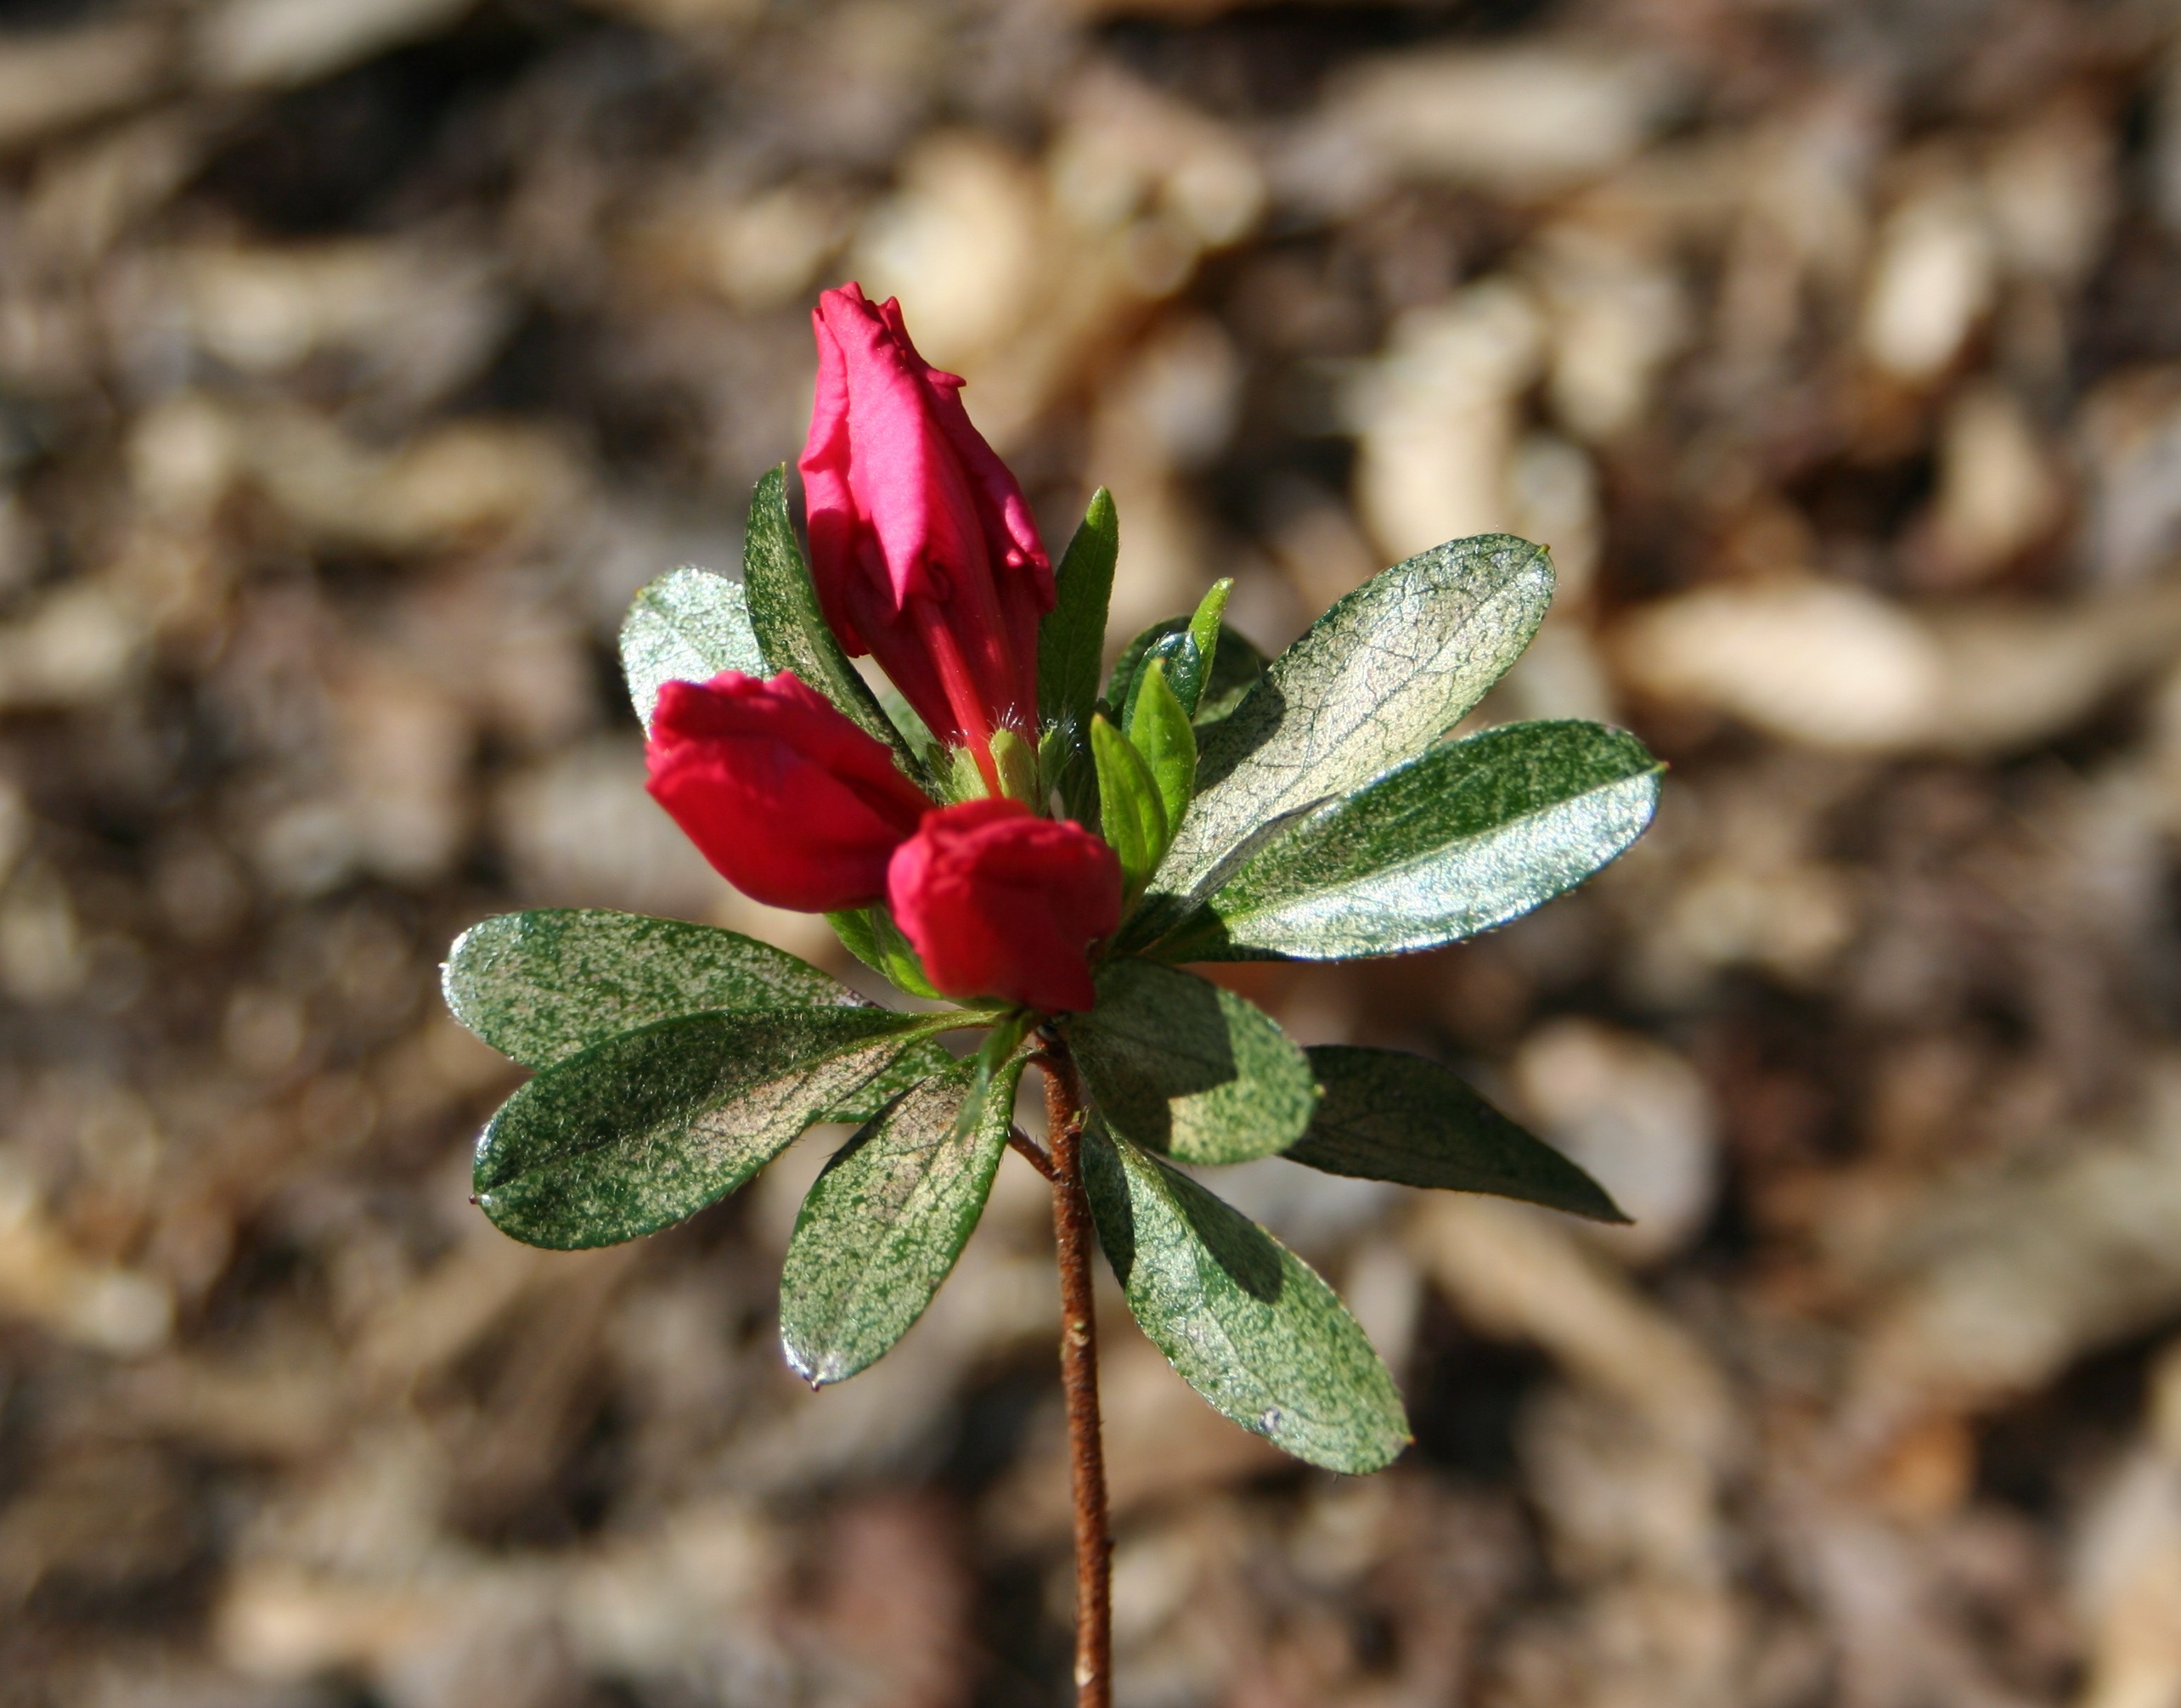
blossom, plant, stem, leaf, flower, petal, bloom, floral, environment, red, herb, natural, botany, agriculture, flora, botanical, wildflower, outdoors, vegetation, shrub, horticulture, azalea, organic, macro photography, flowering plant, land plant